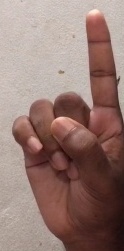
ASL sign: 1